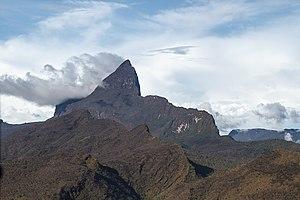
Le Pico da Neblina est une montagne brésilienne située dans le nord de l'État d'Amazonas, à proximité de la frontière vénézuélienne. Il s'agit du point culminant du Brésil, avec une altitude de 2 995 m. Il donne son nom au parc national du Pico da Neblina, au sein duquel il se situe.